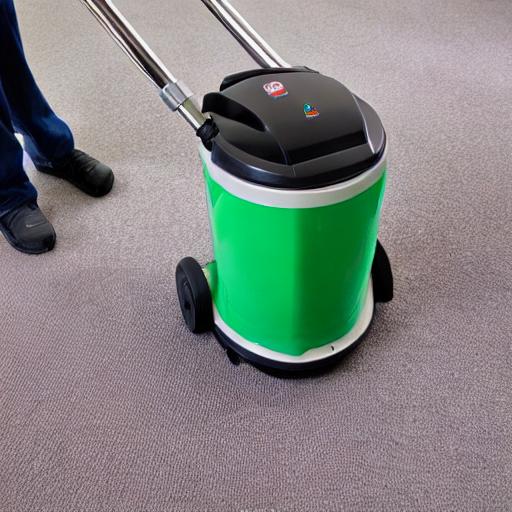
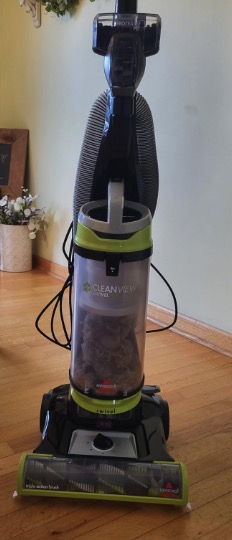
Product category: items_vacuum
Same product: no